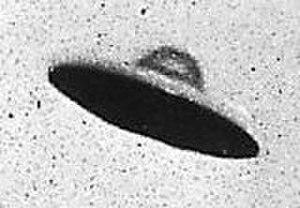
Image aggrandie B&amp